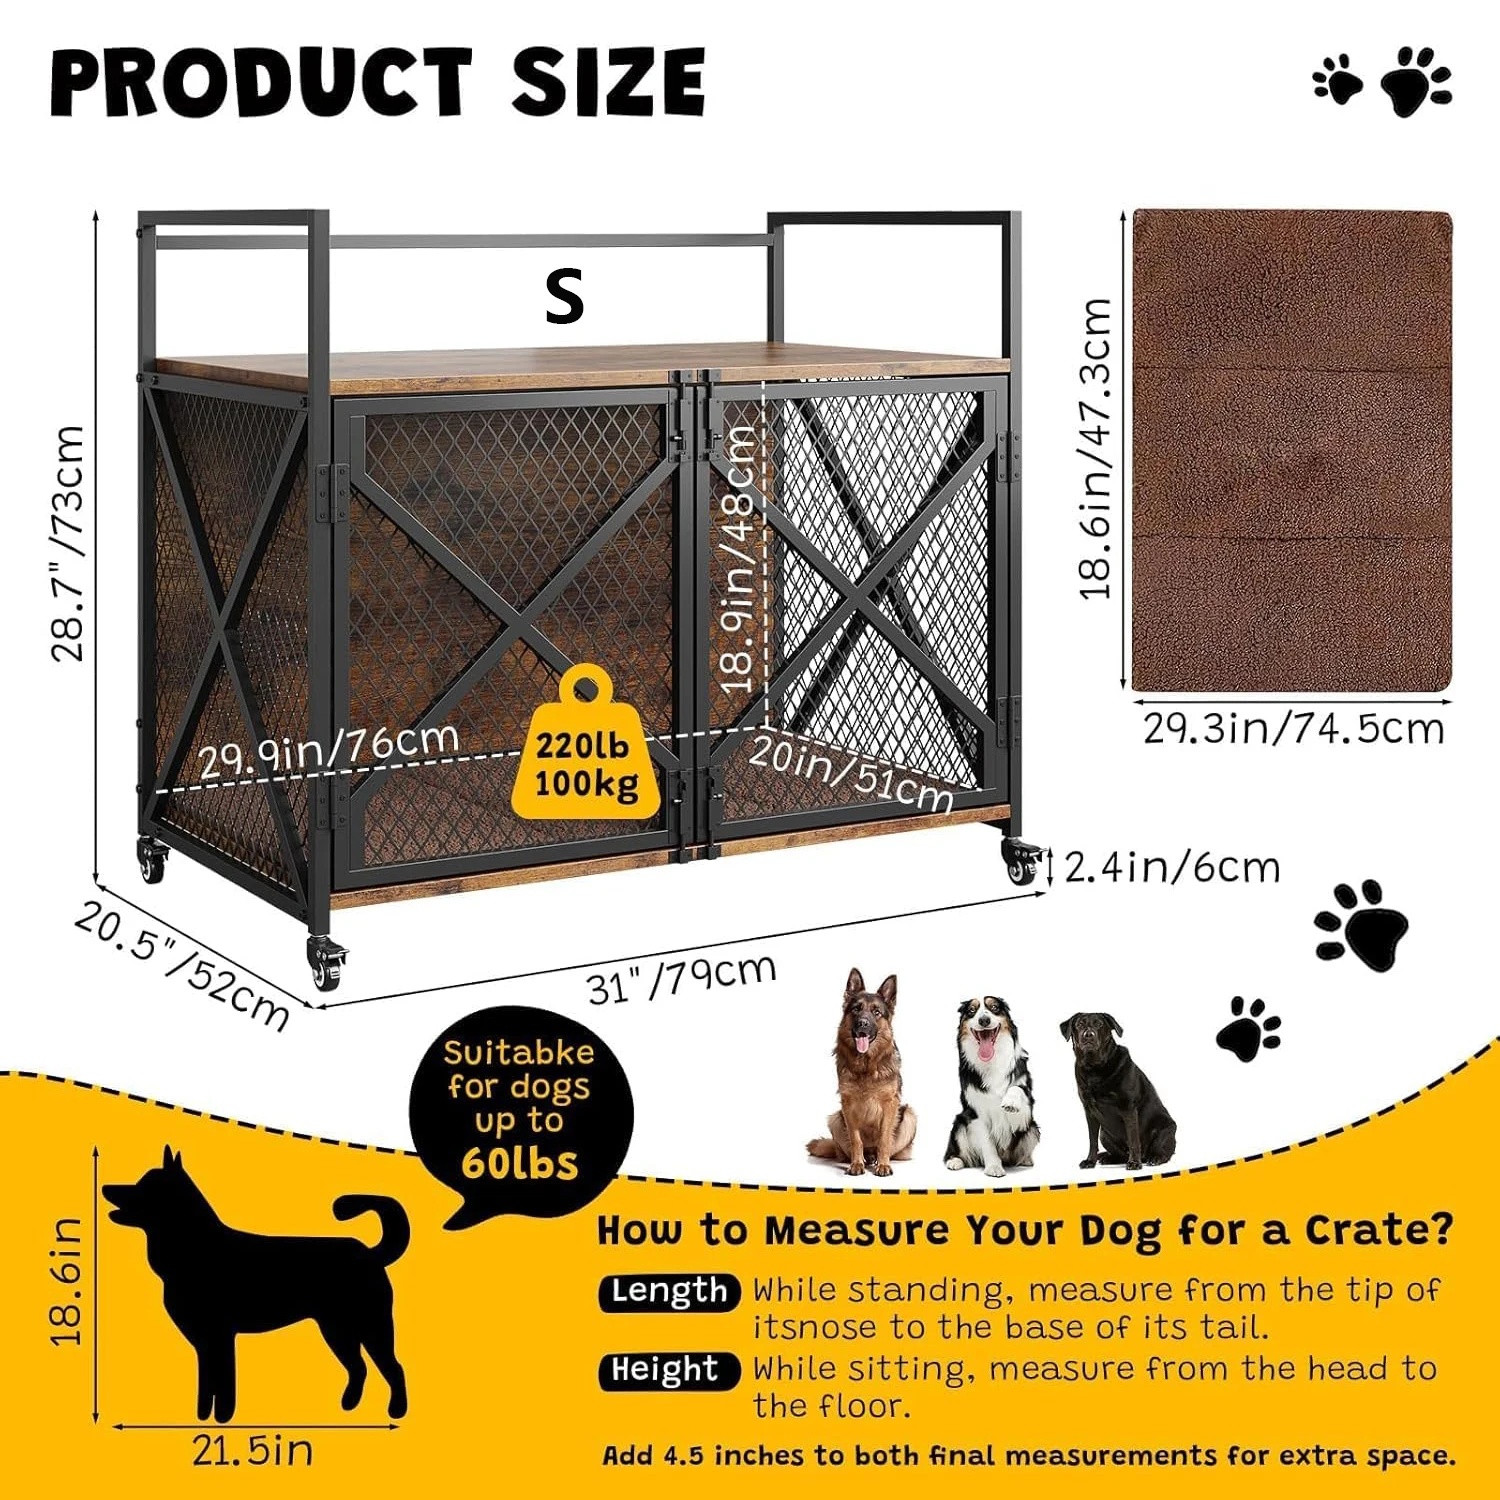
DishyKooker Wooden Dog Crate End Table With Wheels
Brand: Ringo's Pet Emporium
Elevate your space with the DishyKooker Wooden Dog Crate End Table With Wheels—where security meets stylish, pet-friendly design. You get an all-in-one solution: a heavy-duty wooden dog crate integrated with a decorative end table and lockable wheels for safe, easy relocation. Lockable wheels for mobility and stability: move the crate freely, then lock it in place to fit your layout and daily routine. Universal fit and dual-use: designed for large breeds and versatile spaces, it doubles as an indoor dog house and a stylish end table. Safety, durability, and easy care: non-toxic finishes with none of the high-concern chemicals, plus rugged construction that's built to last and simple to clean.
Category: Animals & Pet Supplies > Pet Supplies > Pet Carriers & Crates > Furniture-Style Crates